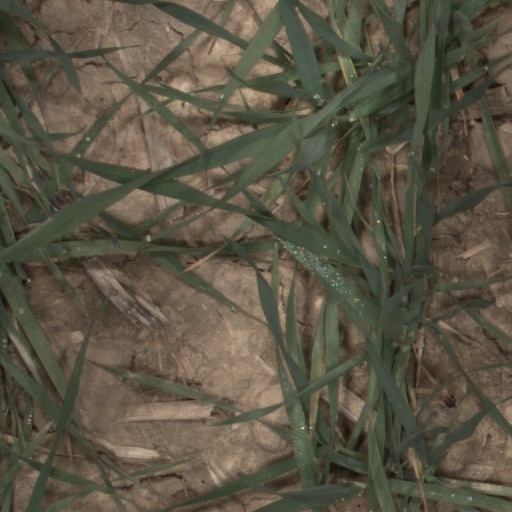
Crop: wheat